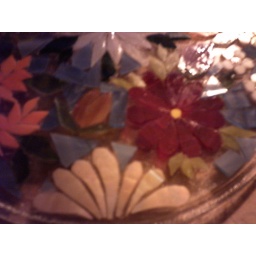
Work in Progress, stained glass on a microwave plate.